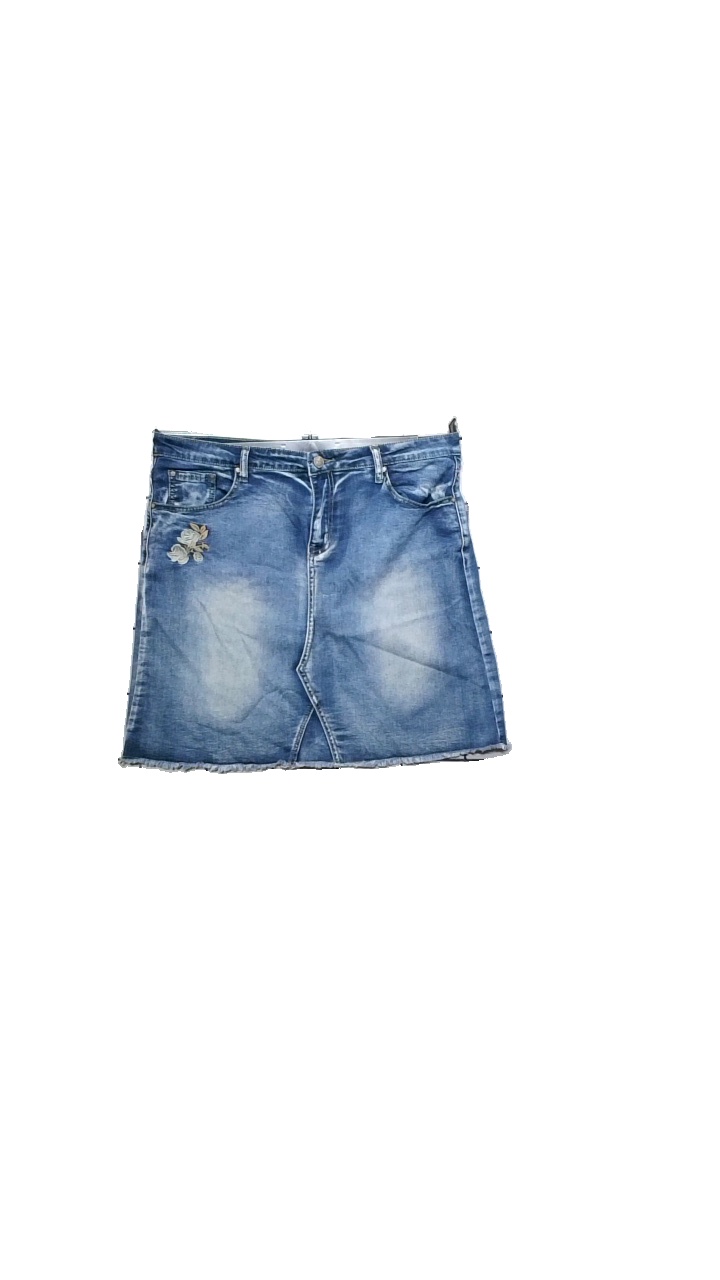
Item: Skirt (Ladies)
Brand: Cubus
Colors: Blue
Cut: Regular
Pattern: Other
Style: Denim
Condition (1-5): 4
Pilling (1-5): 4
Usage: Reuse
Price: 50-100